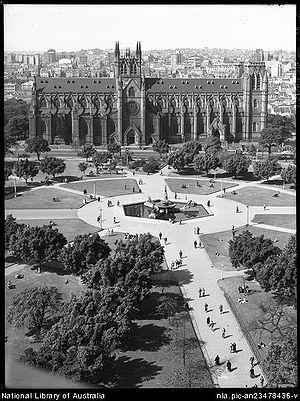
La cathédrale catholique Sainte-Marie de Sydney est le siège d l'archevêque de Sydney, dont le titulaire actuel est Anthony Fisher. D'architecture gothique, elle est située au cœur de la ville.
Hyde Park, le plus ancien parc public en Australie, est un espace vert de 16,2 hectares de Sydney, Nouvelle-Galles du Sud, situé dans la cité de Sydney, près du quartier du centre d'affaires.